Boron nitride aerogel

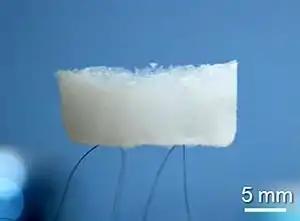
BN aerogel with a mass density of 0.6 mg/cm resting on human hair.

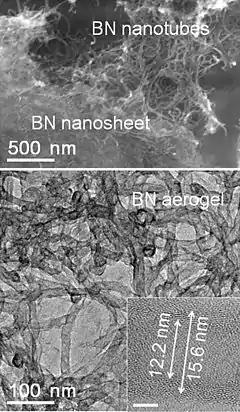
Electron micrographs showing the internal structure of BN aerogel consisting of BN nanotubes and nanosheets.

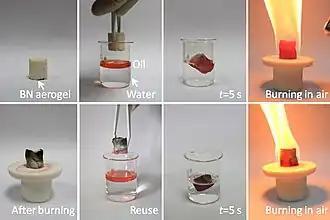
Top: absorption of cyclohexane by BN aerogel within 5 seconds. Cyclohexane is stained with Sudan II red dye and is floating on water. Bottom: reuse of the aerogel after burning in air.

Boron nitride aerogel is an aerogel made of highly porous boron nitride (BN). It typically consists of a mixture of deformed boron nitride nanotubes and nanosheets. It can have a density as low as 0.6 mg/cm and a specific surface area as high as 1050 m/g, and therefore has potential applications as an absorbent, catalyst support and gas storage medium. BN aerogels are highly hydrophobic and can absorb up to 160 times their mass in oil. They are resistant to oxidation in air at temperatures up to 1200 °C, and hence can be reused after the absorbed oil is burned out by flame. BN aerogels can be prepared by template-assisted chemical vapor deposition at a temperature ~900 °C using borazine as the feed gas. Alternatively it can be produced by ball milling h-BN powder, ultrasonically dispersing it in water, and freeze-drying the dispersion.